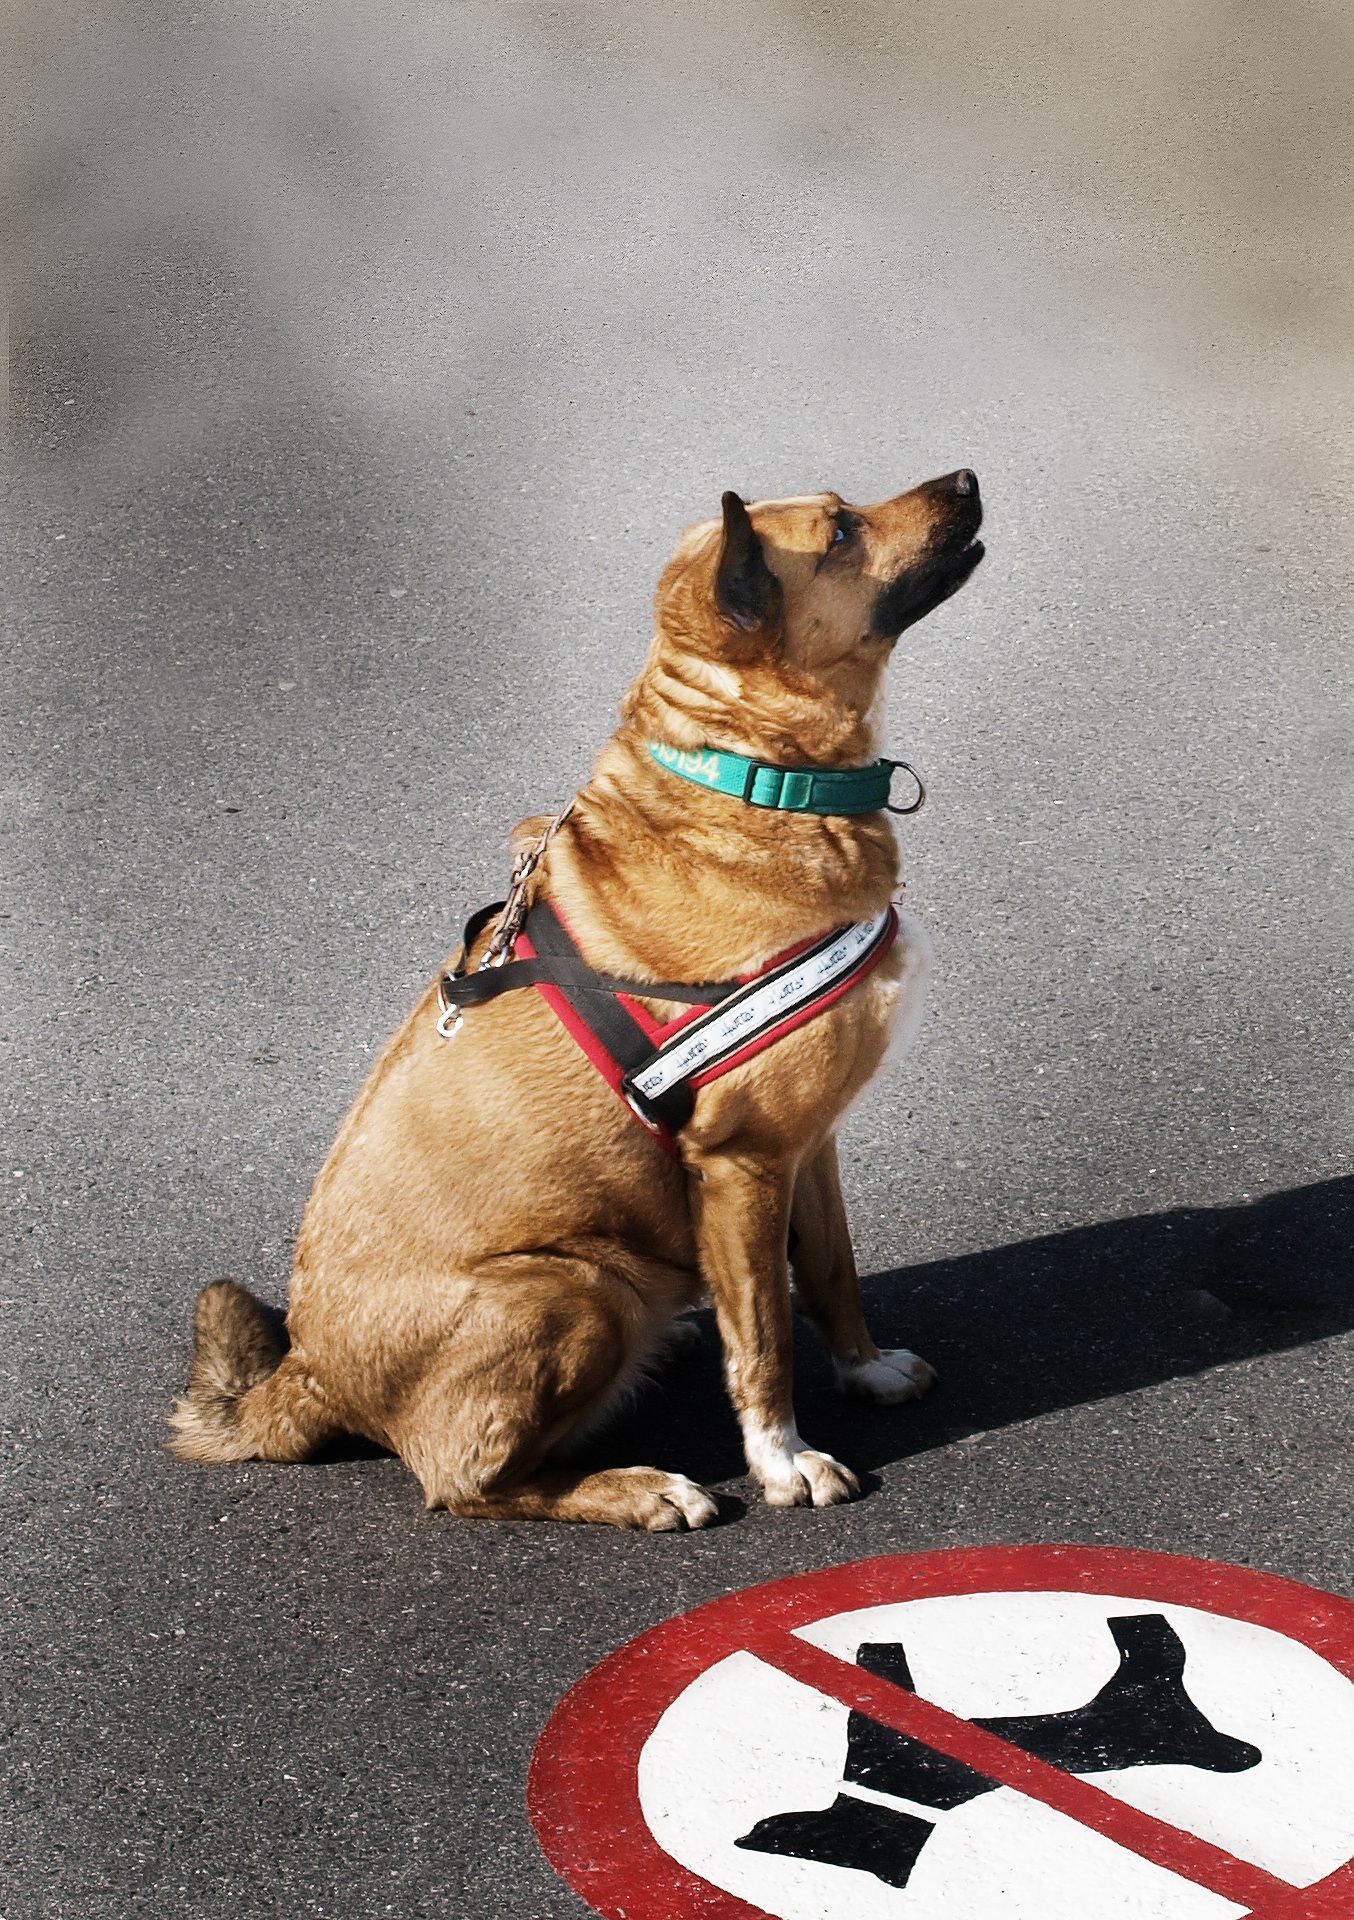
puppy, dog, mammal, cheeky, resistance, uprising, dog like mammal, disobedience